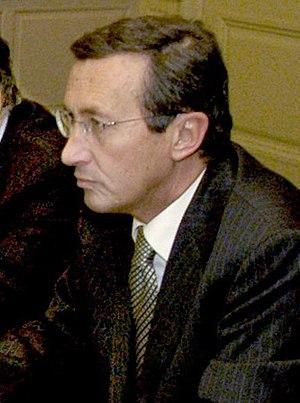
Le Nouveau Pôle pour l'Italie est le nom d'une coalition de partis politiques italiens qui s'est formée à compter du 15 décembre 2010 mais dont la dénomination exacte date du 25 janvier 2011.
Gianfranco Fini, né le 3 janvier 1952 à Bologne, est un homme politique italien, président de la Chambre des députés de 2008 à 2013.